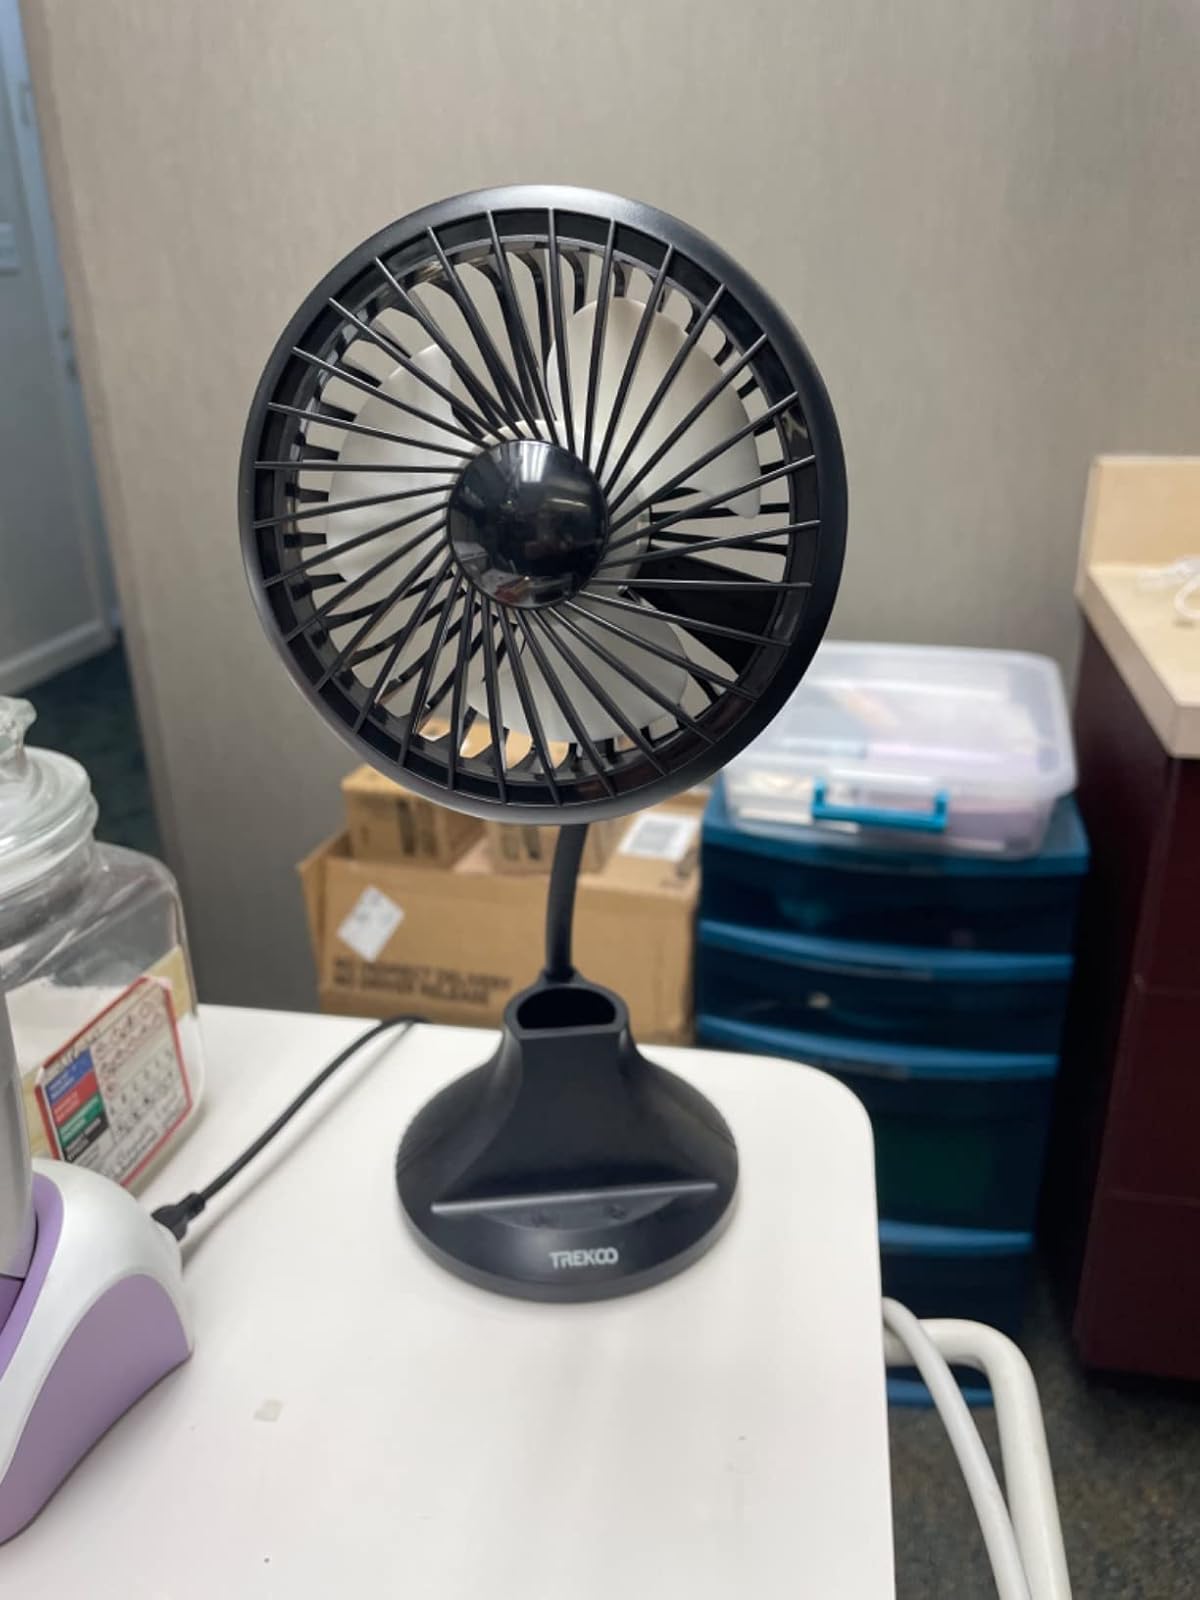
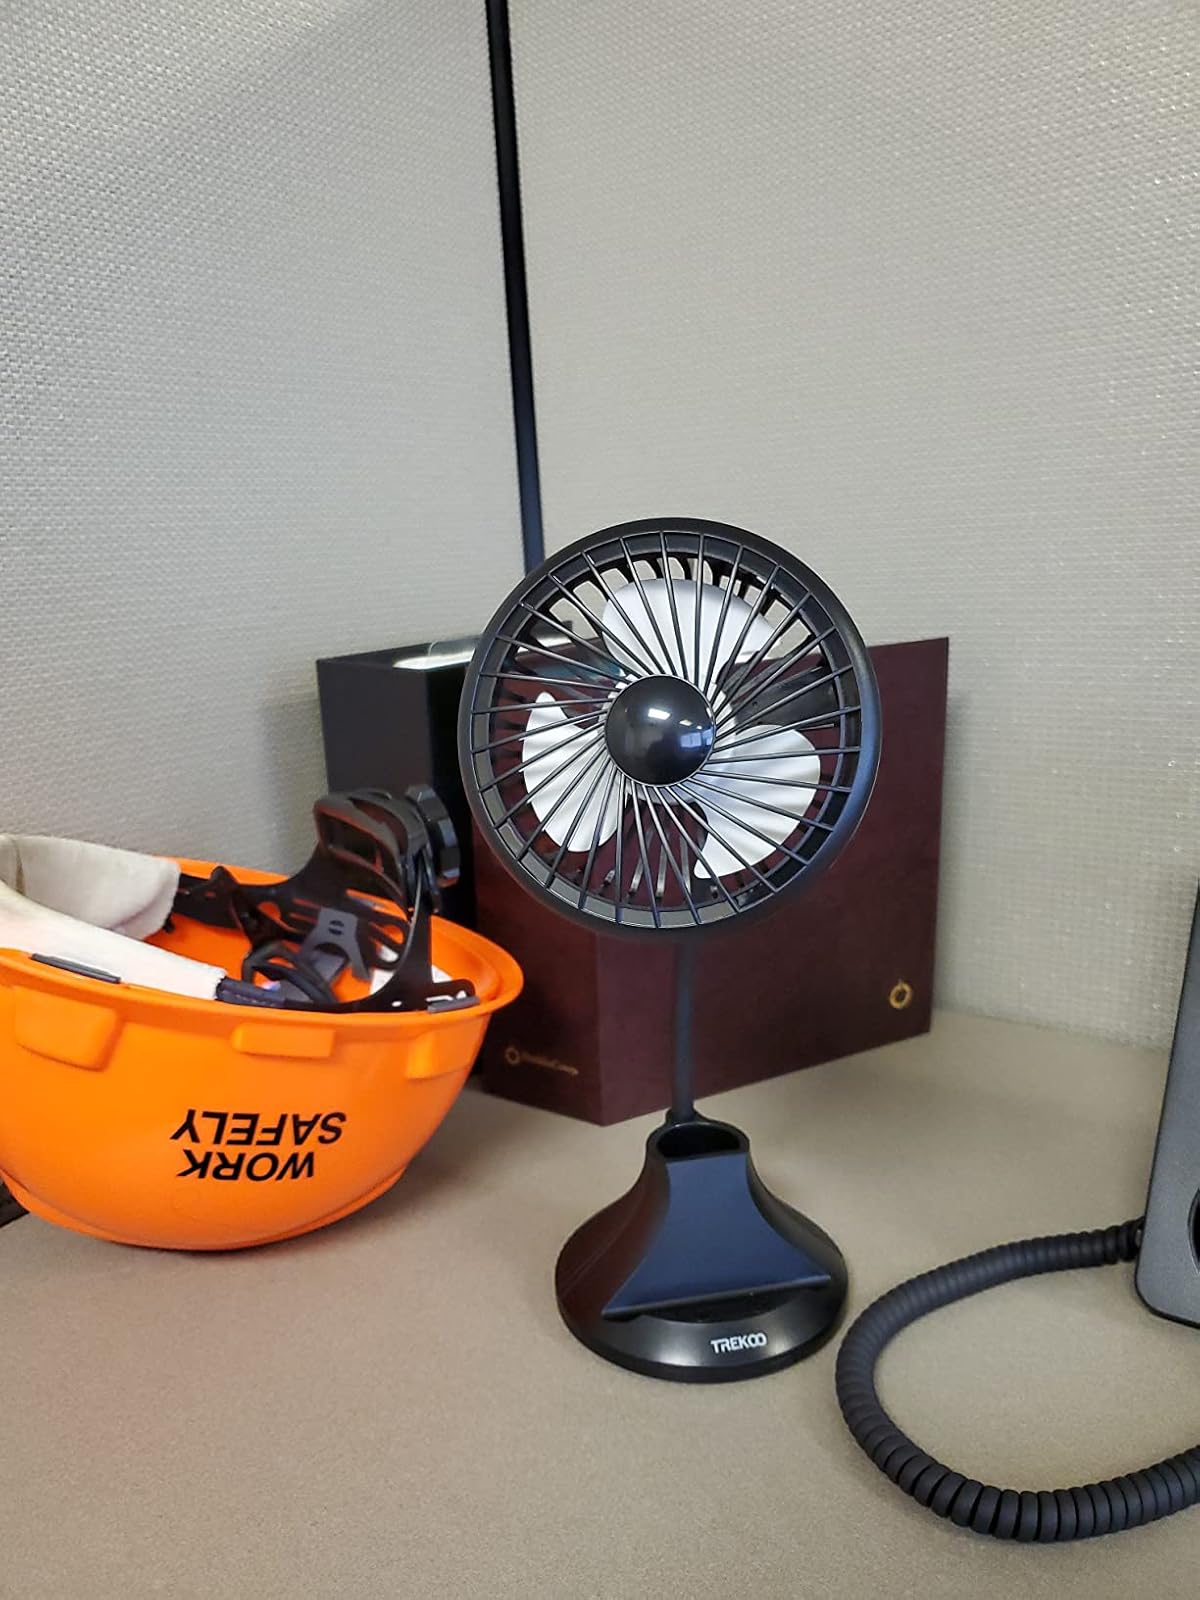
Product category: fan
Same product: yes